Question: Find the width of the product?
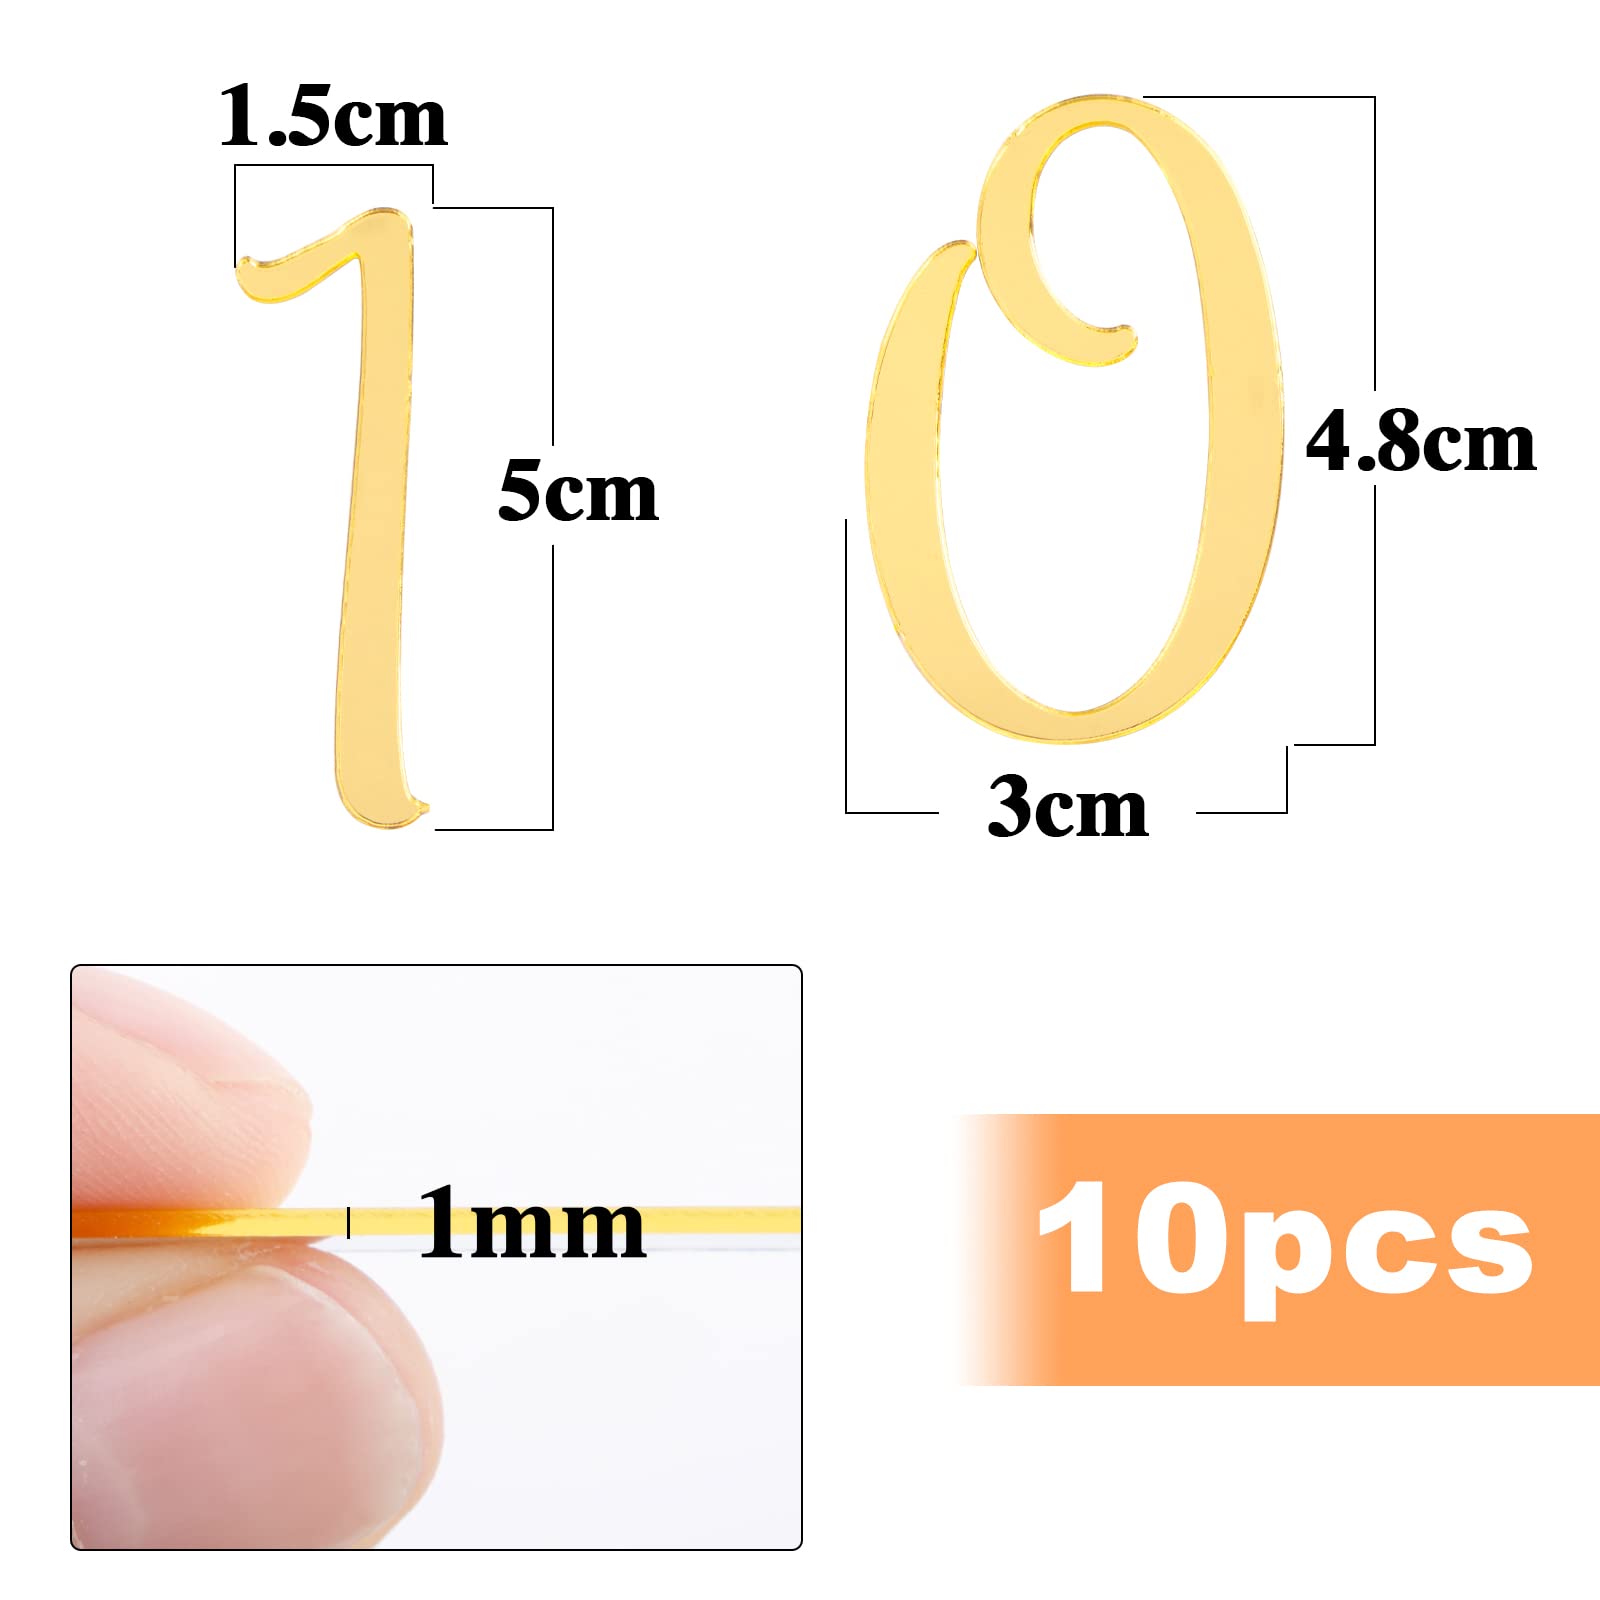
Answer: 3.0 centimetre